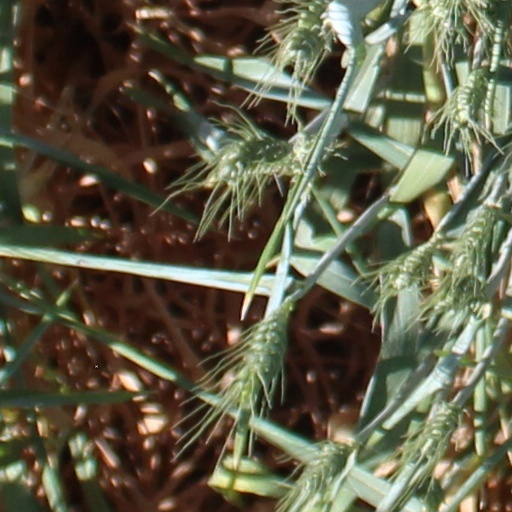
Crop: wheat